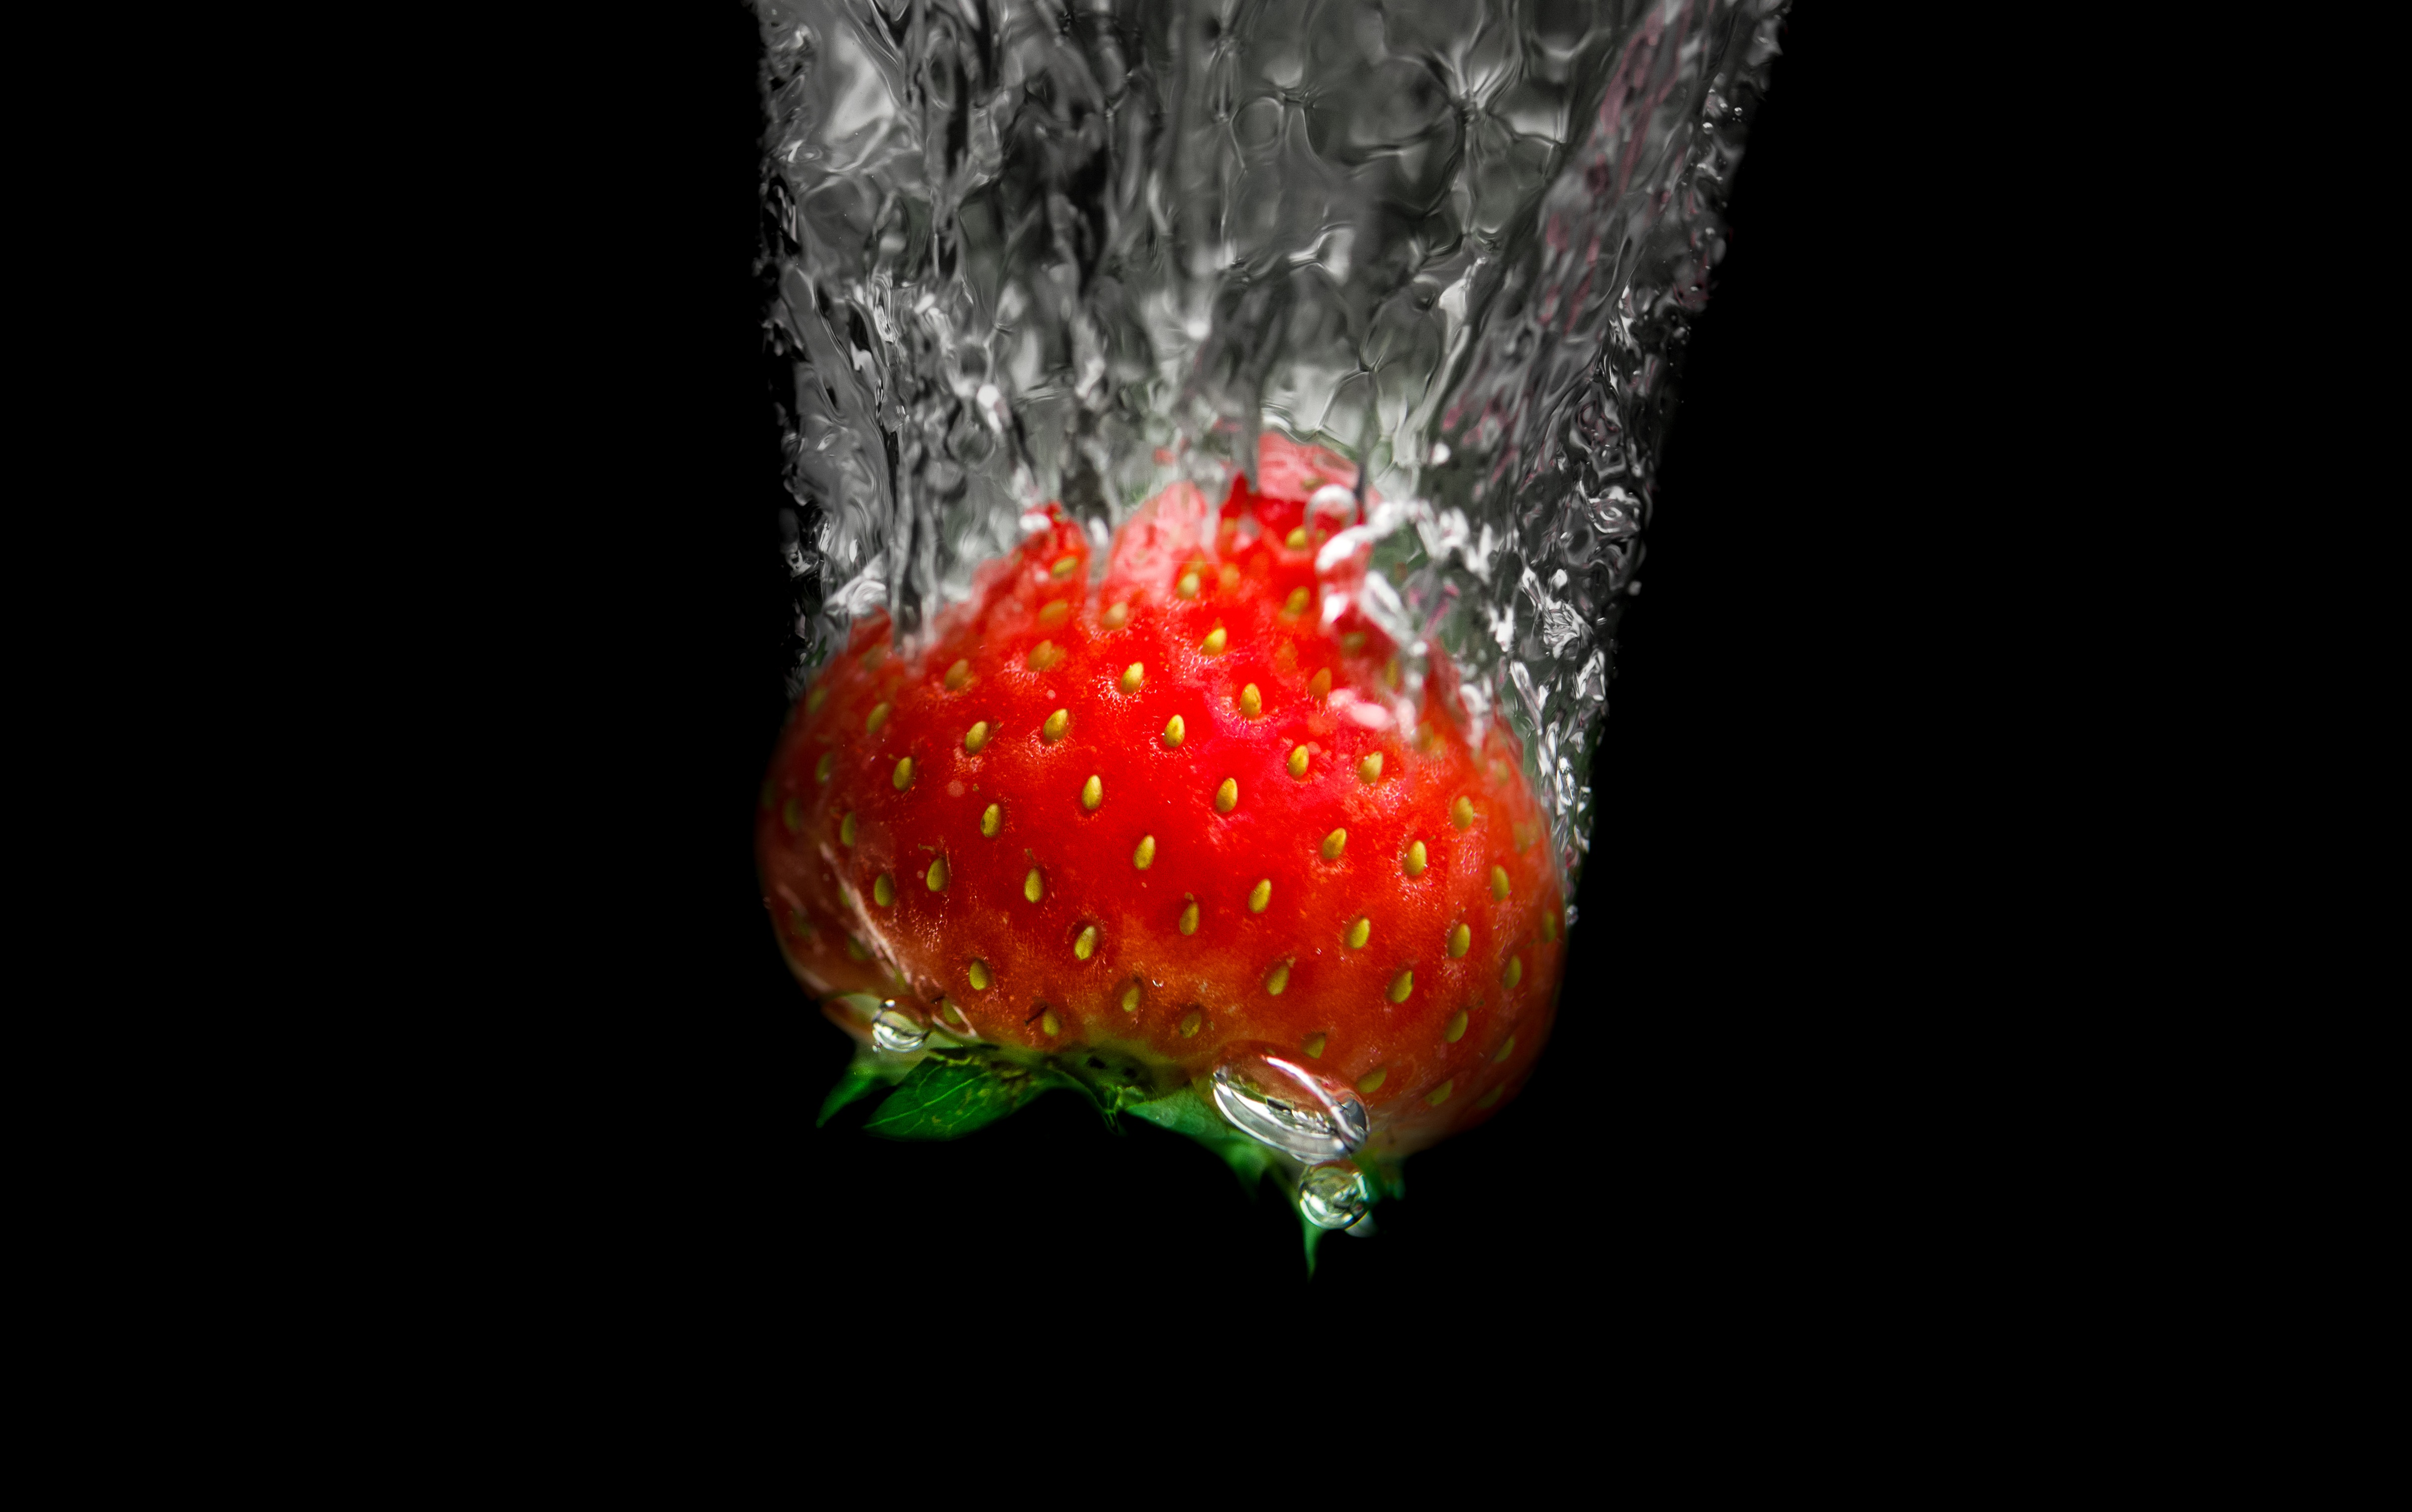
water, drop, liquid, plant, fruit, flower, dip, diving, food, red, splash, produce, macro, fresh, black, speed, strawberry, dive, vitamin, aqua, nutrition, bubbles, strawberries, diet, fluid, macro photography, plunge, dunk, plunging, fruitage, submerge